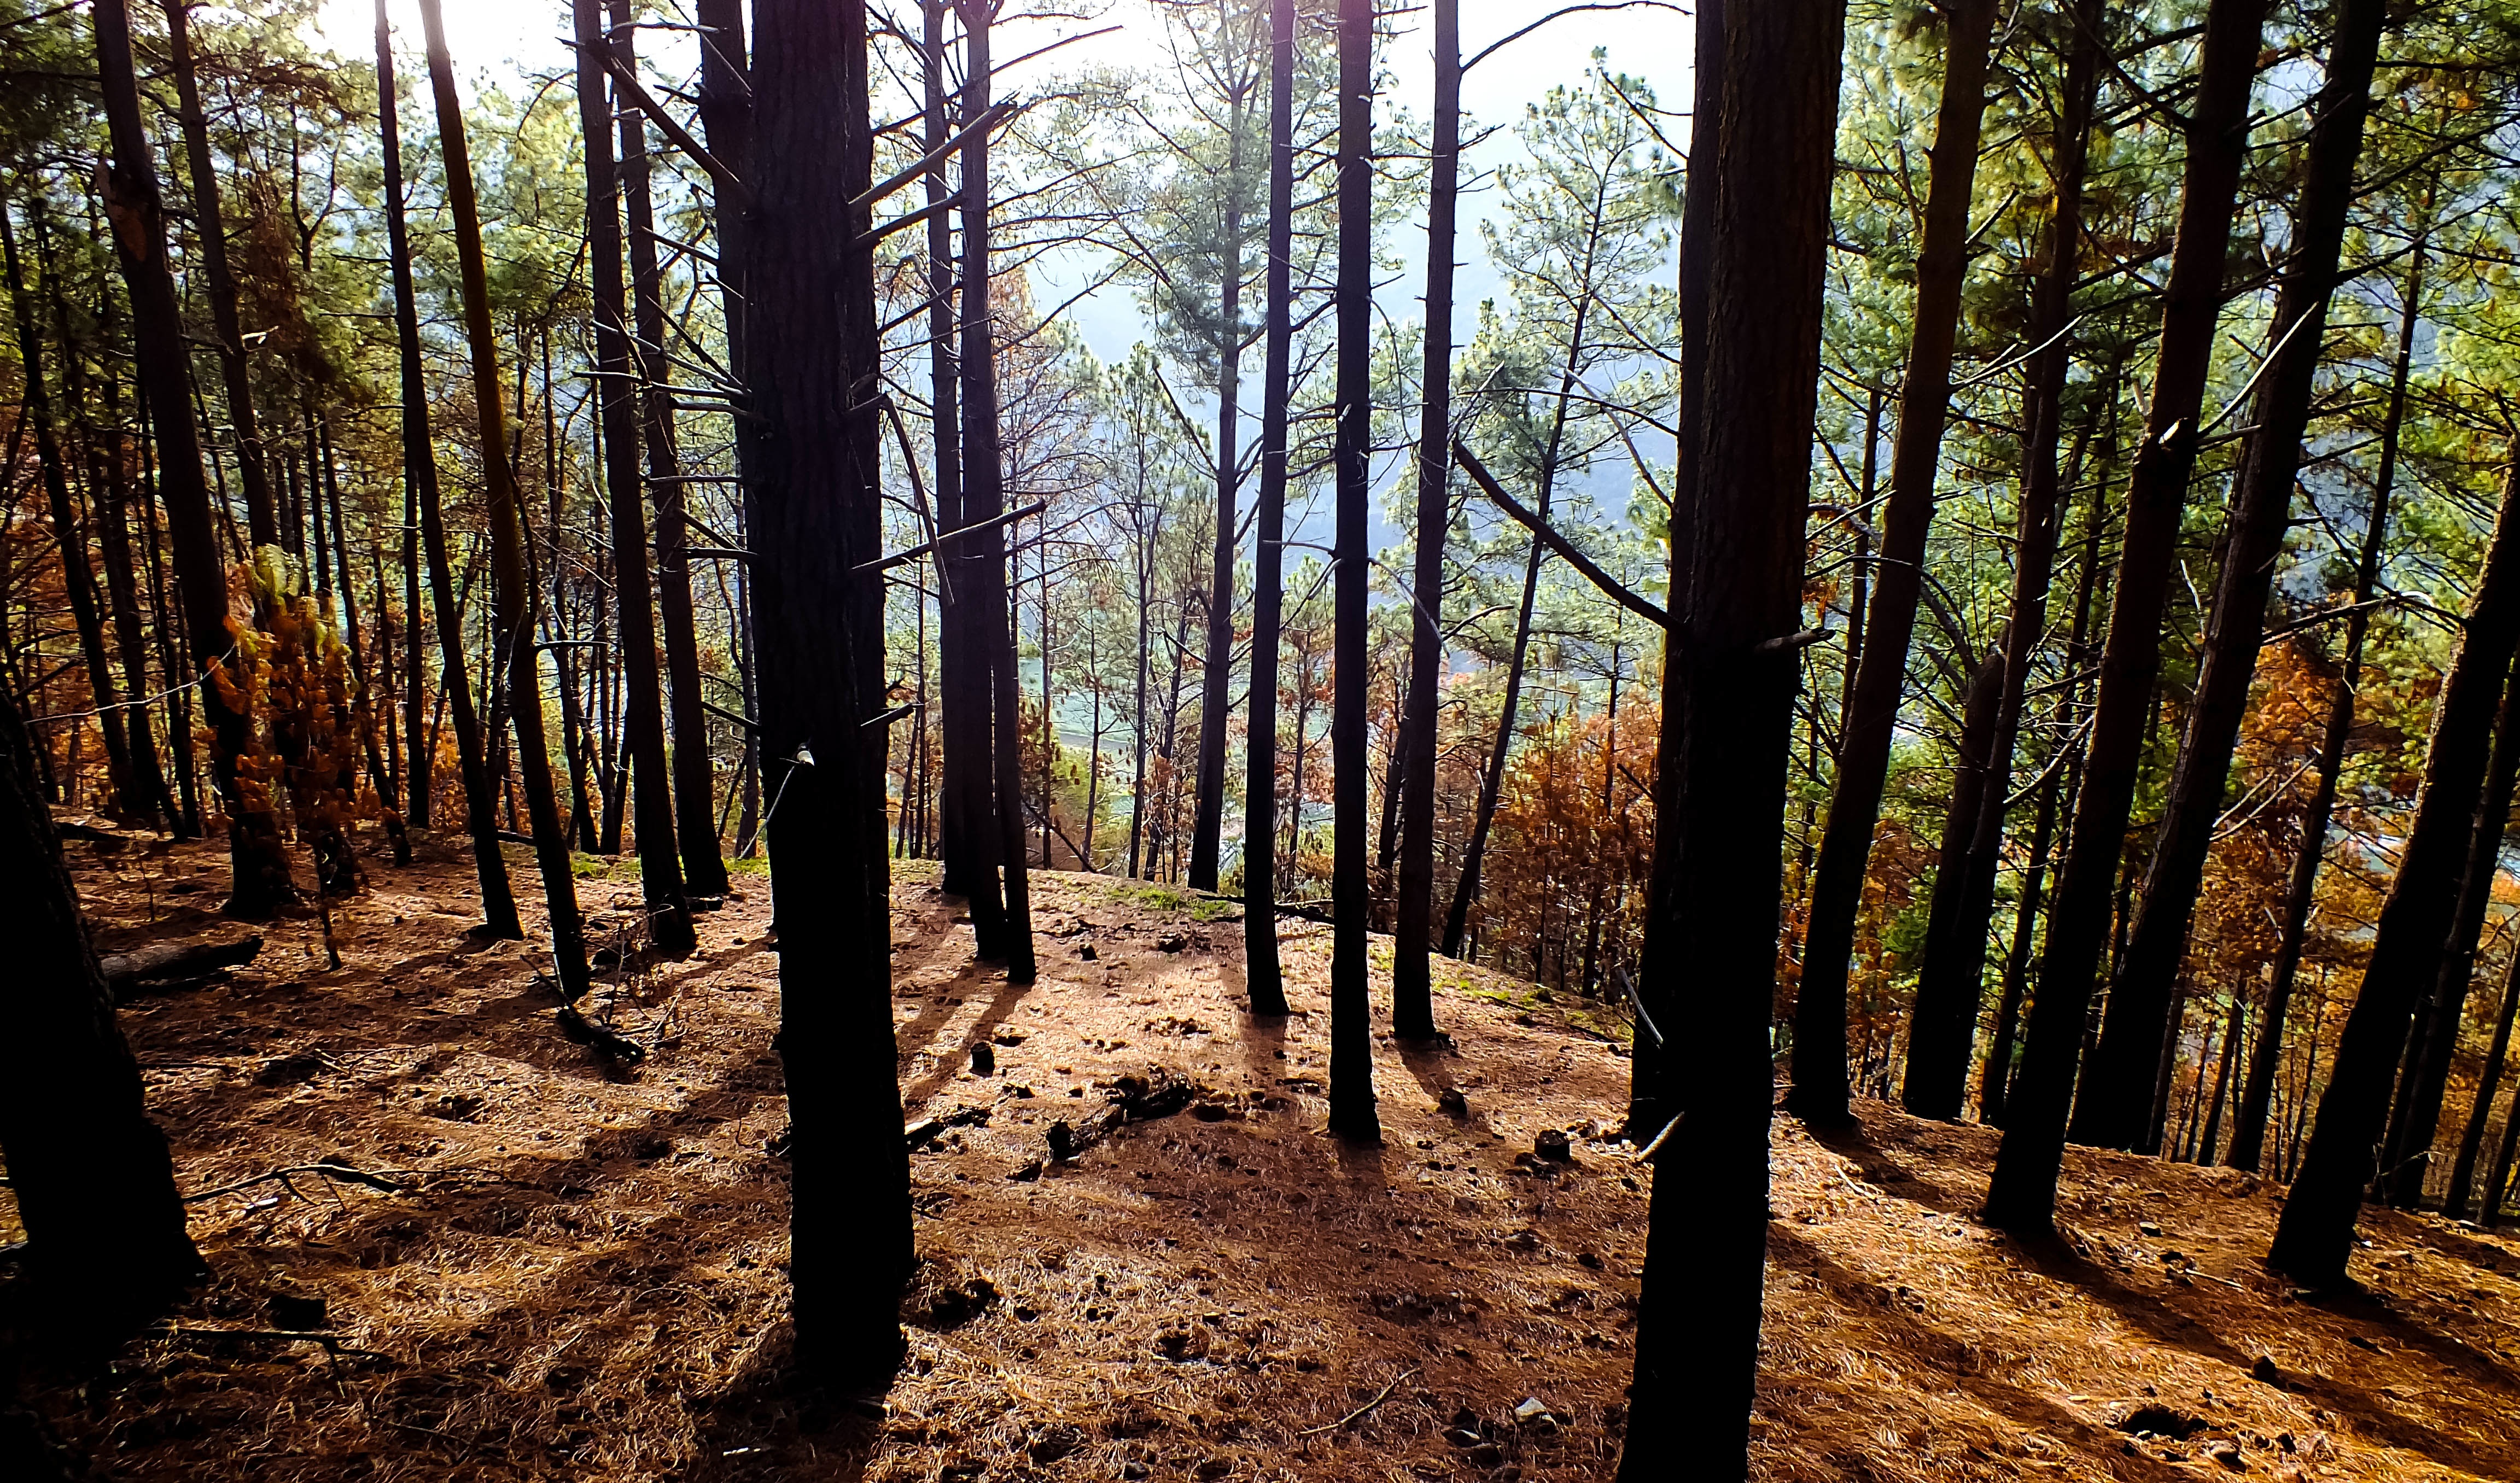
tree, nature, forest, wilderness, branch, trail, sunlight, leaf, trunk, autumn, season, deciduous, grove, woodland, habitat, ecosystem, biome, old growth forest, natural environment, woody plant, temperate broadleaf and mixed forest, temperate coniferous forest